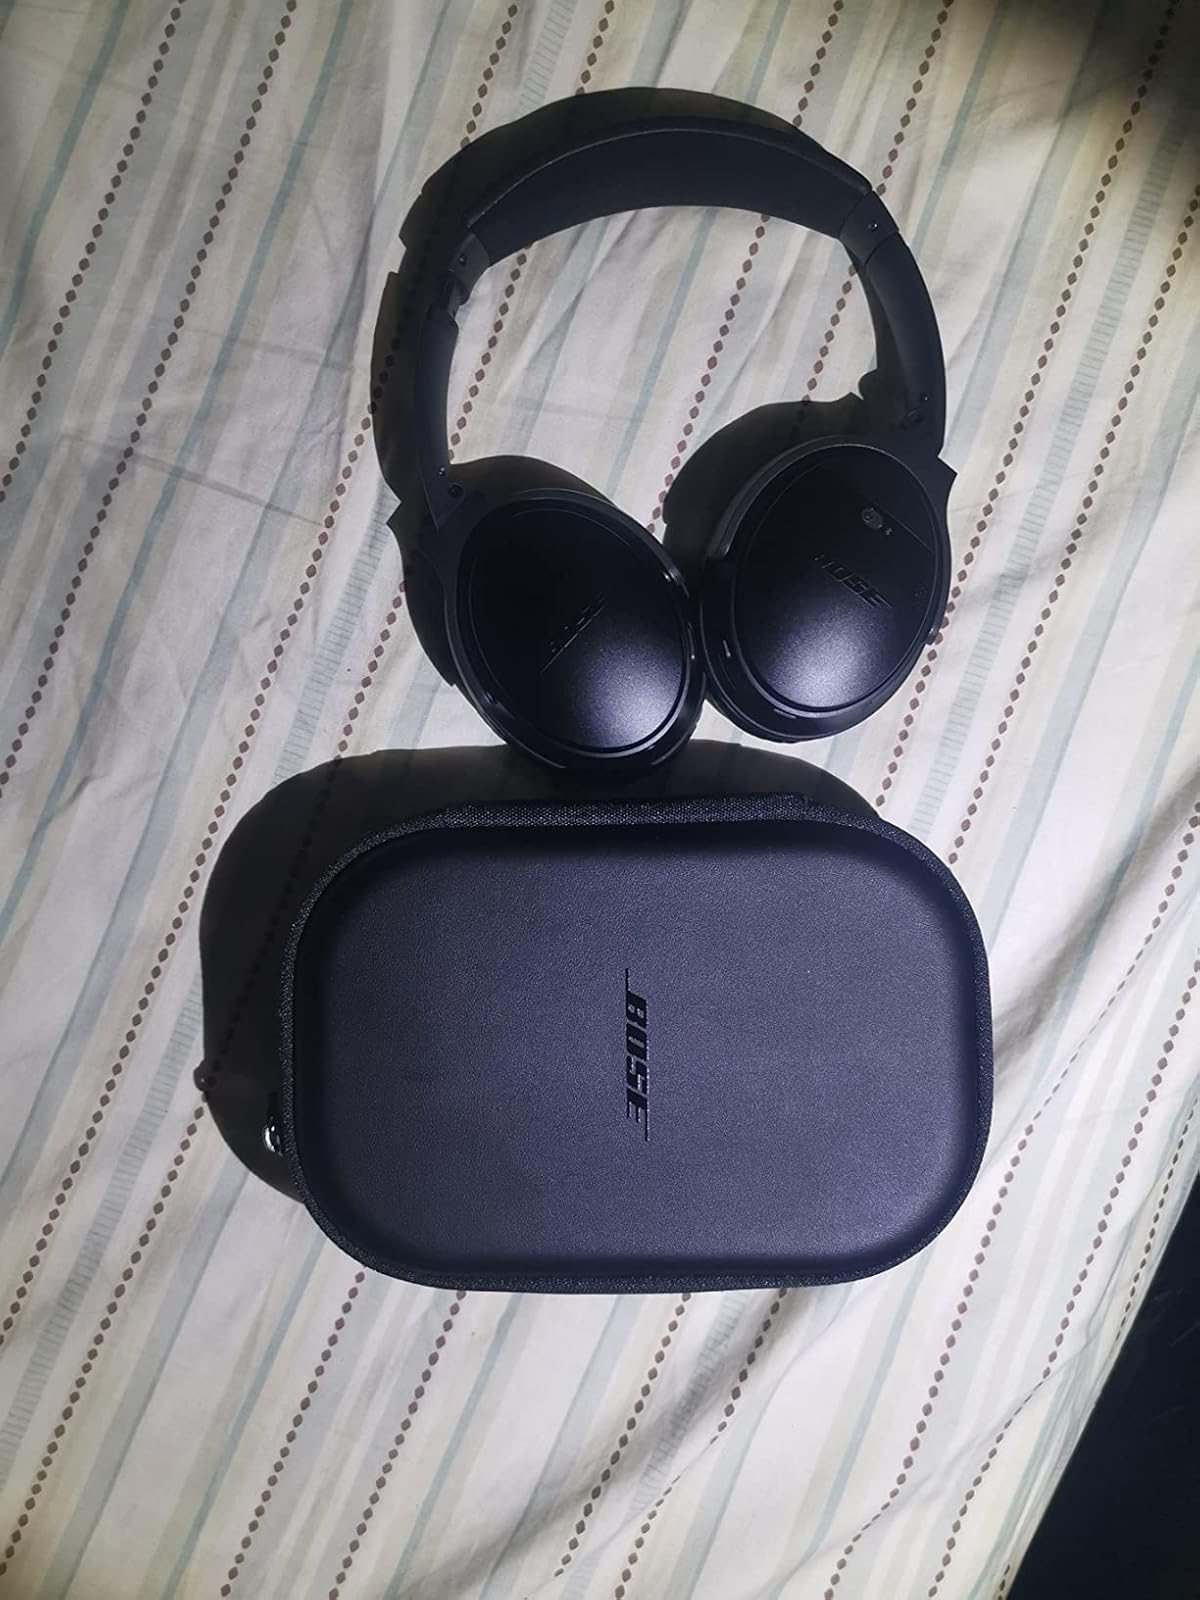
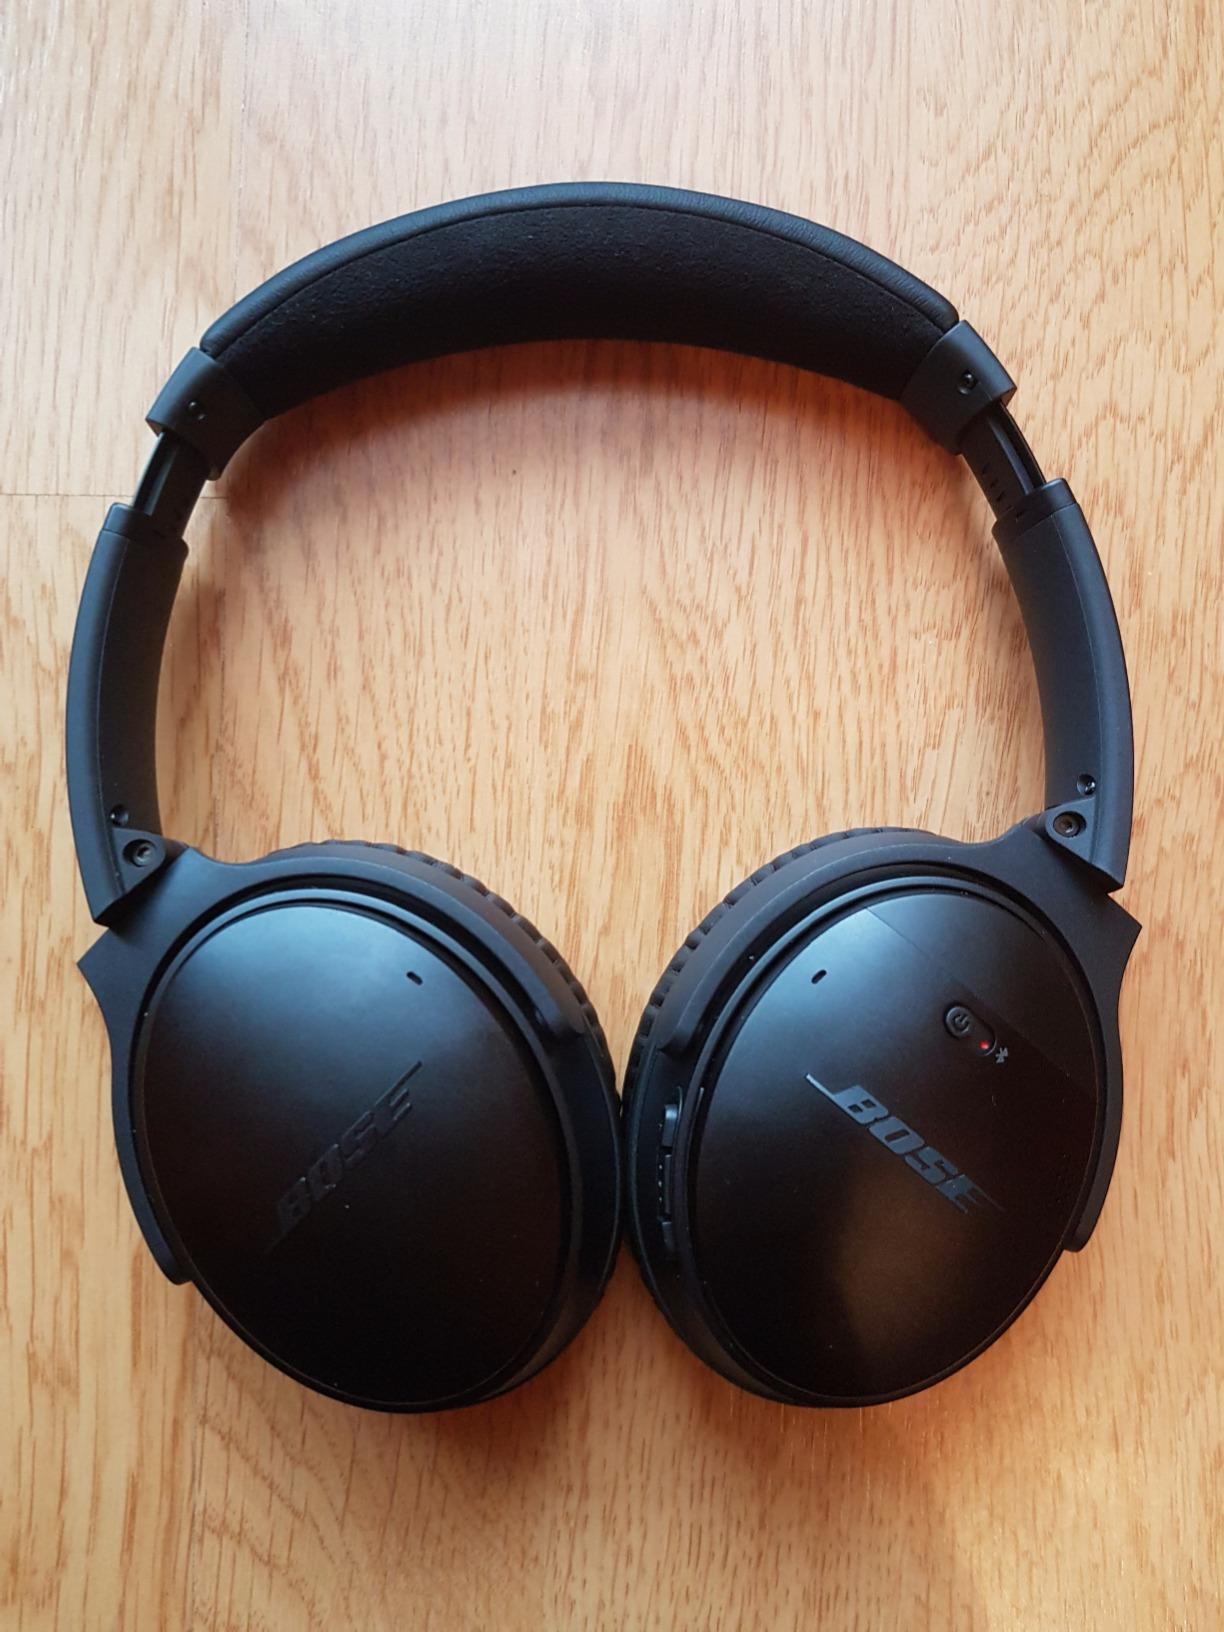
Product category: headphones
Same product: yes